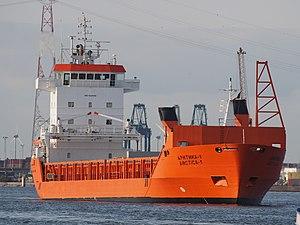
Photographié dans le Port d'Anvers. Русский: Снято в порту Антверпена.